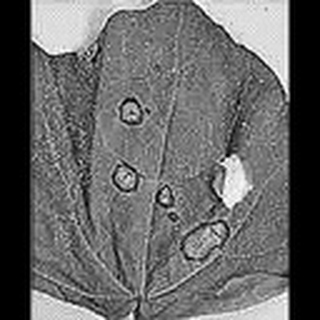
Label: cotton_target_spot